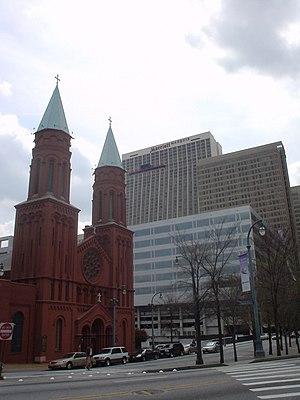
La Géorgie est un État du Sud des États-Unis, bordé à l'ouest par l'Alabama, au nord par le Tennessee et la Caroline du Nord, à l'est par la Caroline du Sud et l'océan Atlantique et au sud par la Floride. Sa capitale est Atlanta.